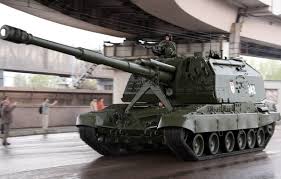
Label: Self Propelled Artillery